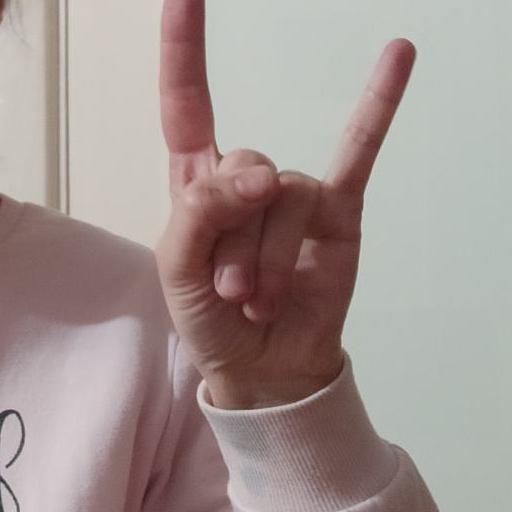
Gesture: rock